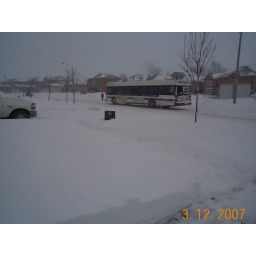
bus going by the house